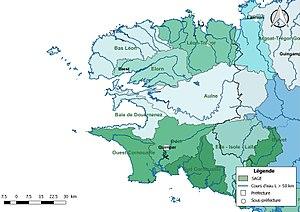
Carte des schémas d'aménagement et de gestion des eaux (SAGE) concernant le département du Finistère (France) au 1er janvier 2018.
Le réseau hydrographique du Finistère est l'ensemble des éléments naturels ou artificiels, drainant le territoire du département du Finistère. Il regroupe ainsi des cours d'eau ou canaux situés entièrement ou partiellement dans le Finistère.